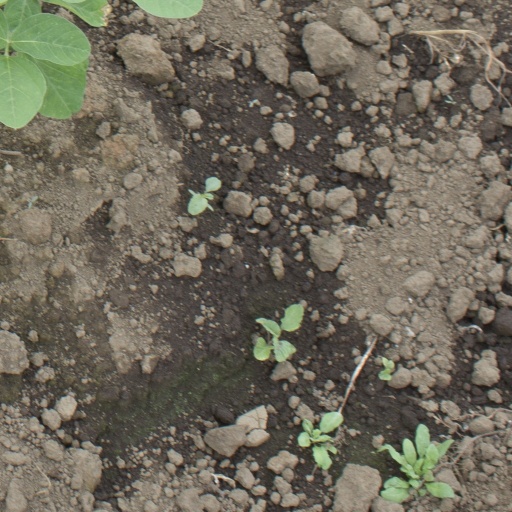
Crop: soybean